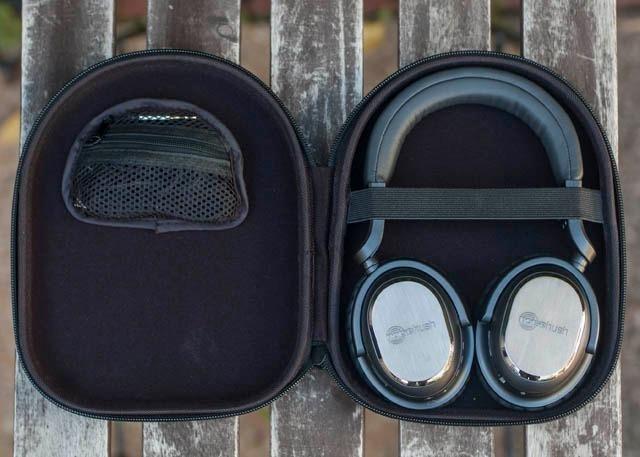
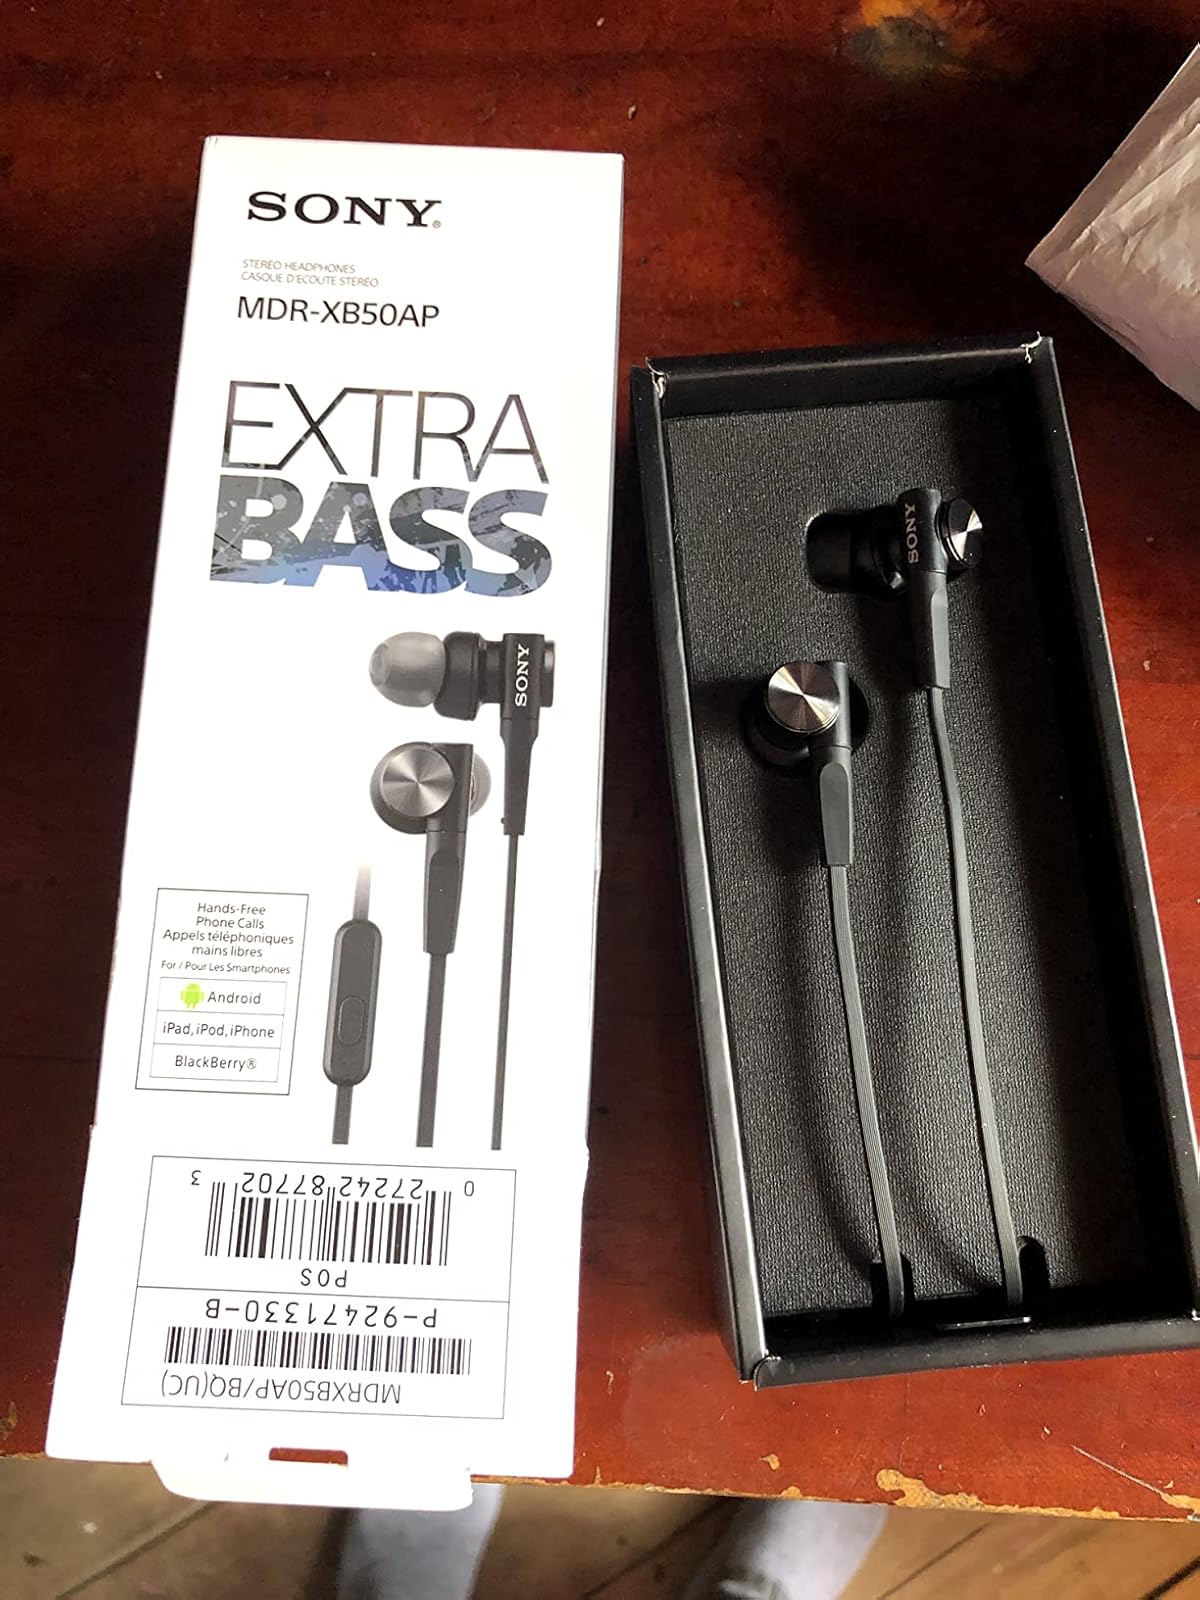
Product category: headphones
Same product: no